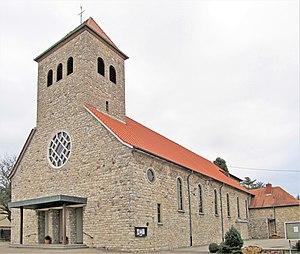
Bliesransbach est un ortsteil de la commune allemande de Kleinblittersdorf en Sarre.